Radiofrequency ablation

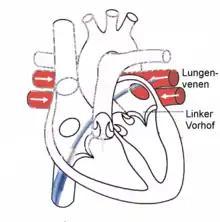
Schematic view of a pulmonary vein ablation. The catheter reaches (from below) through the inferior vena cava, the right atrium and the left atrium, to the orifice of the left upper pulmonary vein.

Radiofrequency energy is used in heart tissue or normal parts to destroy abnormal electrical pathways that are contributing to a cardiac arrhythmia. It is used in recurrent atrial flutter (Afl), atrial fibrillation (AF), supraventricular tachycardia (SVT), atrial tachycardia, Multifocal Atrial Tachycardia (MAT) and some types of ventricular arrhythmia. The energy-emitting probe (electrode) is at the tip of a catheter which is placed into the heart, usually through a vein. This catheter is called the ablator. The practitioner first "maps" an area of the heart to locate the abnormal electrical activity (electrophysiology study) before the responsible tissue is eliminated. Radiofrequency ablation technique can be used in AF, either to block the atrioventricular node after implantation of a pacemaker or to block conduction within the left atrium, especially around the pulmonary veins. Radiofrequency ablation for AF can be unipolar (one electrode) or bipolar (two electrodes). Although bipolar can be more successful, it is technically more difficult, resulting in unipolar being used more often. But bipolar is more effective in preventing recurrent atrial arrhythmias.